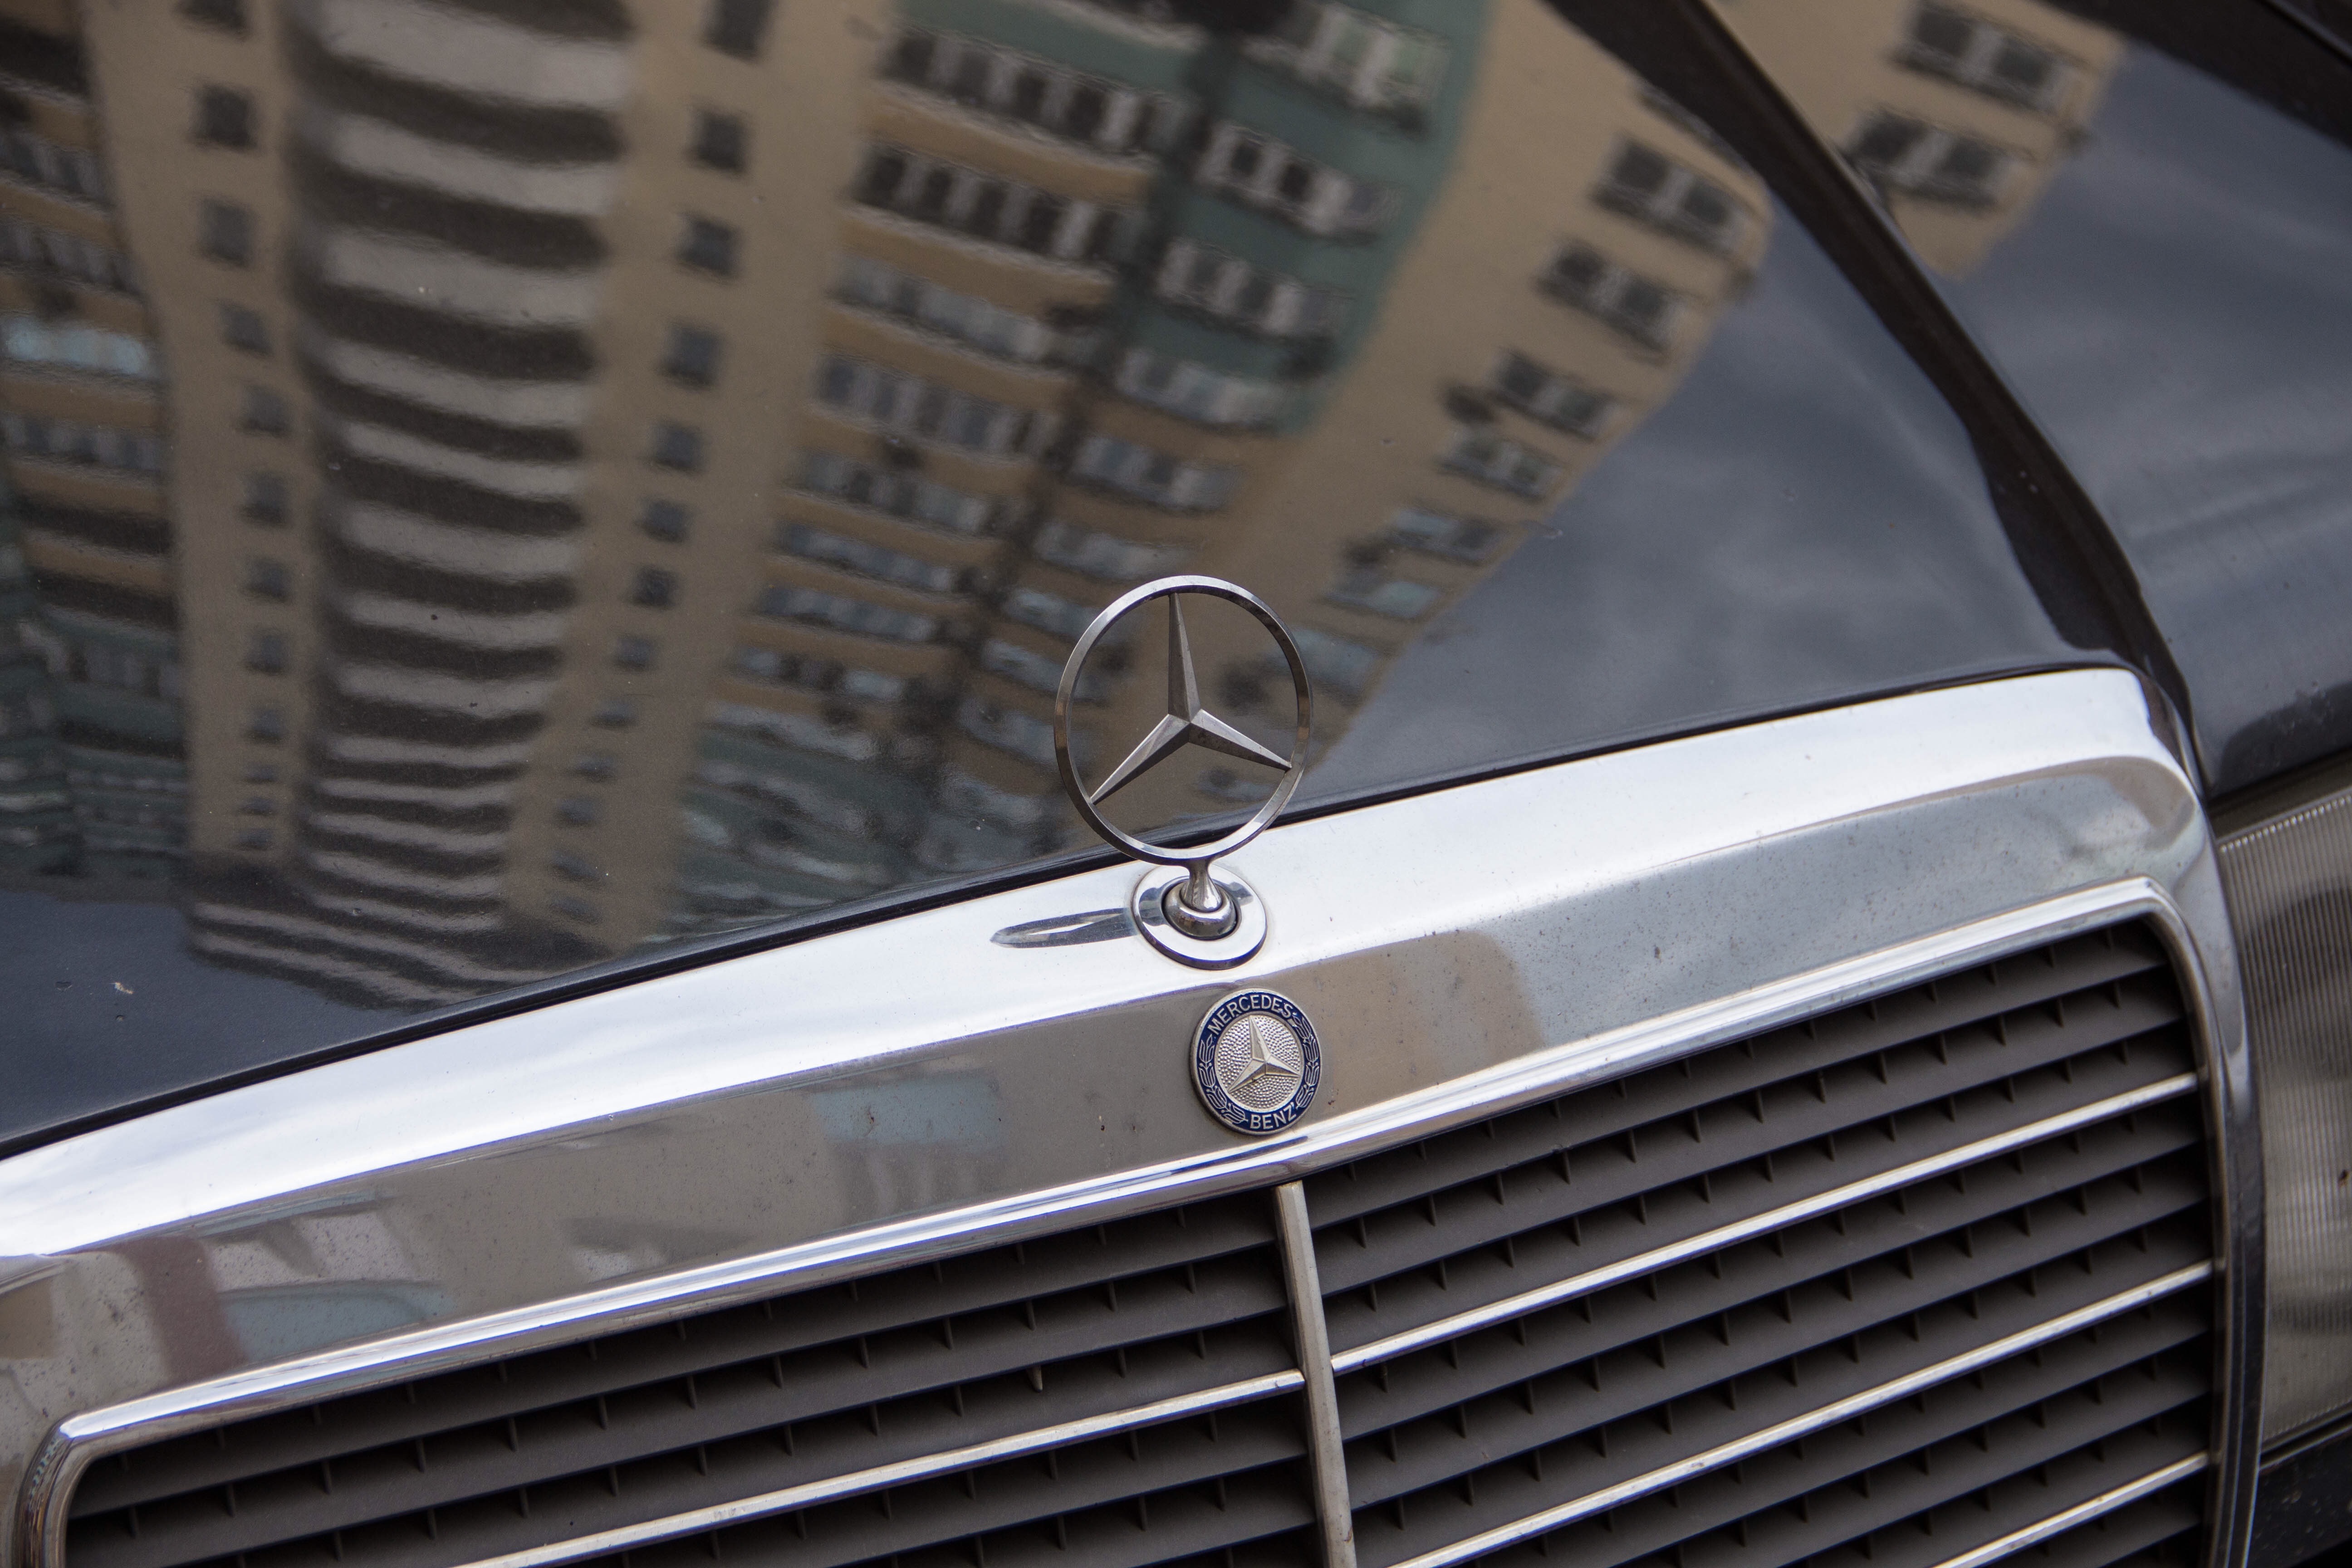
car, wheel, driving, vehicle, grille, bumper, classic, land vehicle, automobile make, automotive exterior, automotive design, luxury vehicle, vehicle registration plate